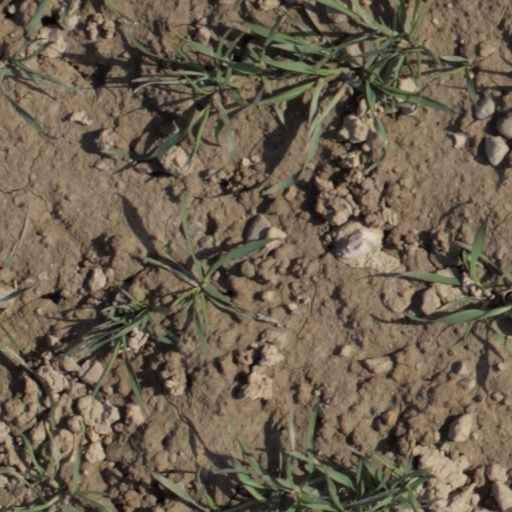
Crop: wheat